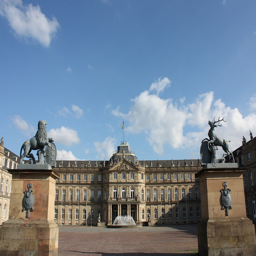
a city was once intended to rival french baroque structure .